Axis powers

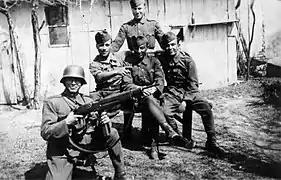
Hungarian soldiers in the Carpathian mountains in 1944

The Japanese government justified its actions by claiming that it was seeking to unite East Asia under Japanese leadership in a Greater East Asia Co-Prosperity Sphere that would free East Asians from domination and rule by clients of Western powers. Japan invoked themes of Pan-Asianism and said that the Asian people needed to be free from Western influence.